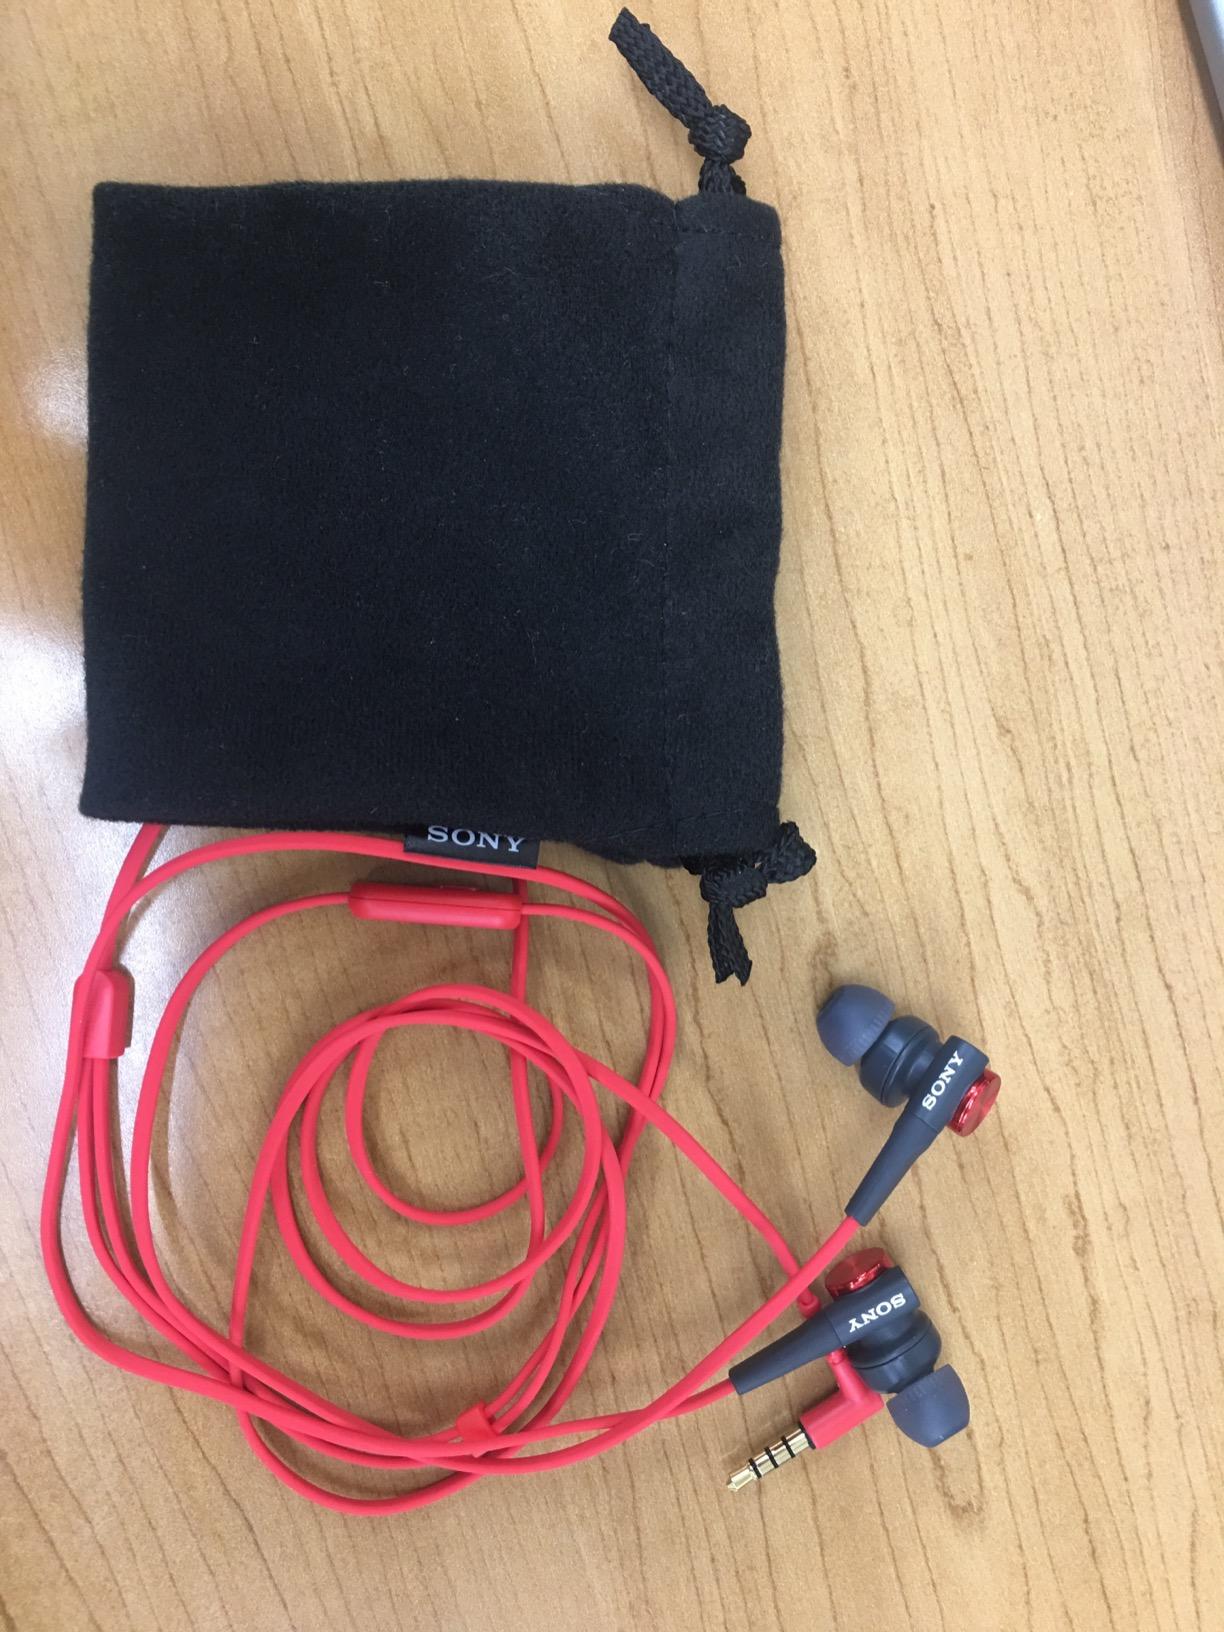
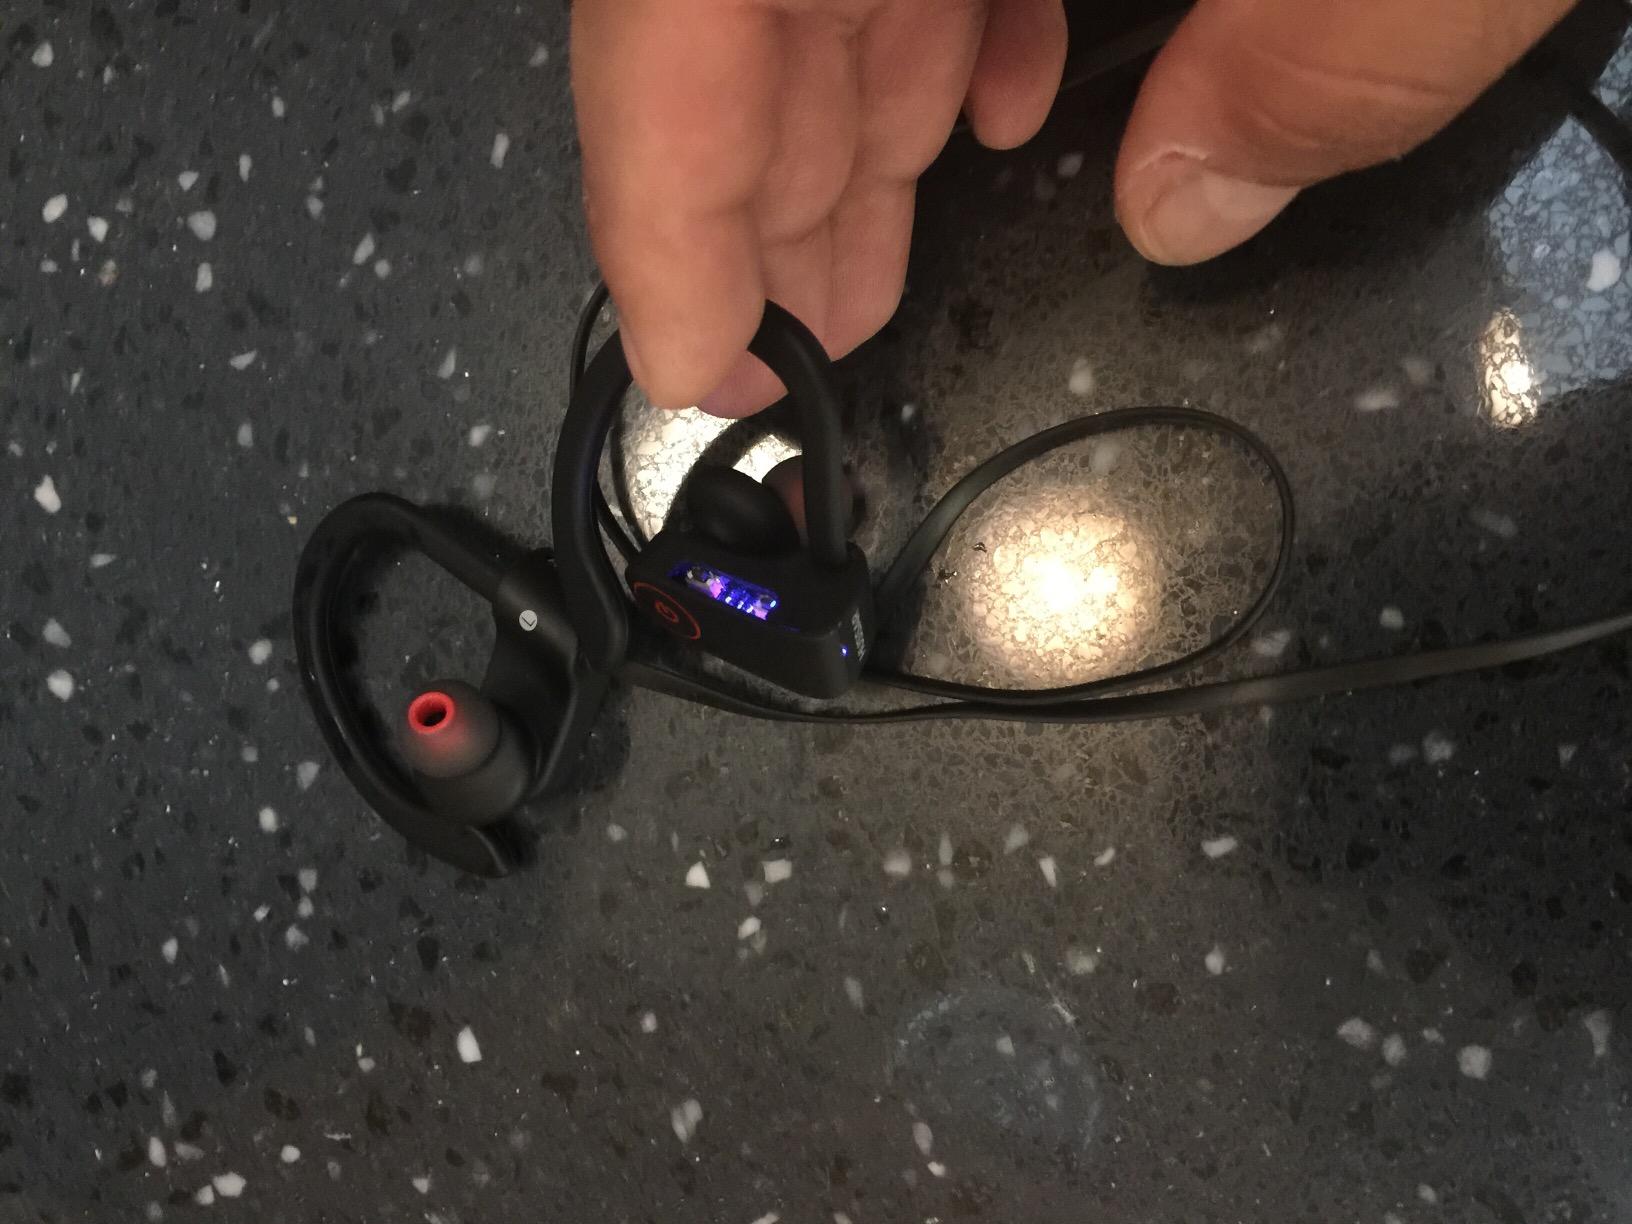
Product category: headphones
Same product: no